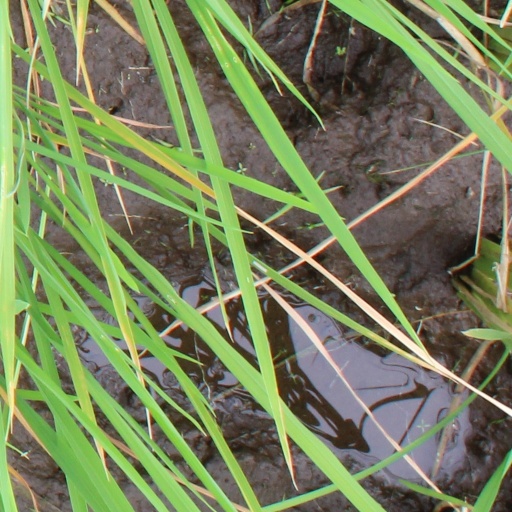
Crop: rice